Ippolito Buzzi

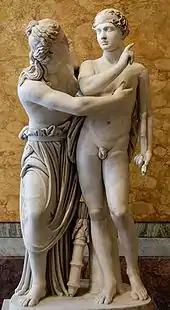
"Amore and Psyche", a composition by Buzzi combining two antique male torsos and his own additions, Palazzo Altemps

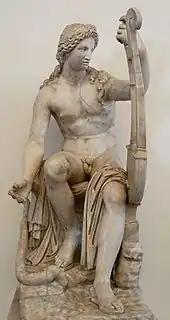
Statue of Apollo restored by Buzzi for Cardinal Ludovisi (only the torso and right leg are antique), Palazzo Altemps

Ippolito Buzzi (or Buzio) (1562–1634) was an Italian sculptor from Viggiù, near Varese, in northernmost Lombardy, a member of a long-established dynasty of painters, sculptors and architects from the town, who passed his mature career in Rome. His personality as a sculptor is somewhat overshadowed by the two kinds of work he is known for: restorations to ancient Roman sculptures, some of them highly improvisatory by modern standards, and sculpture contributed to architectural projects and funeral monuments, where he was one among a team of craftsmen working under the general direction of an architect, like Giacomo della Porta - in projects for Pope Clement VIII, or Flaminio Ponzio - in projects for Pope Paul V - who would provide the designs from which the work was executed, always in consultation with the patron.